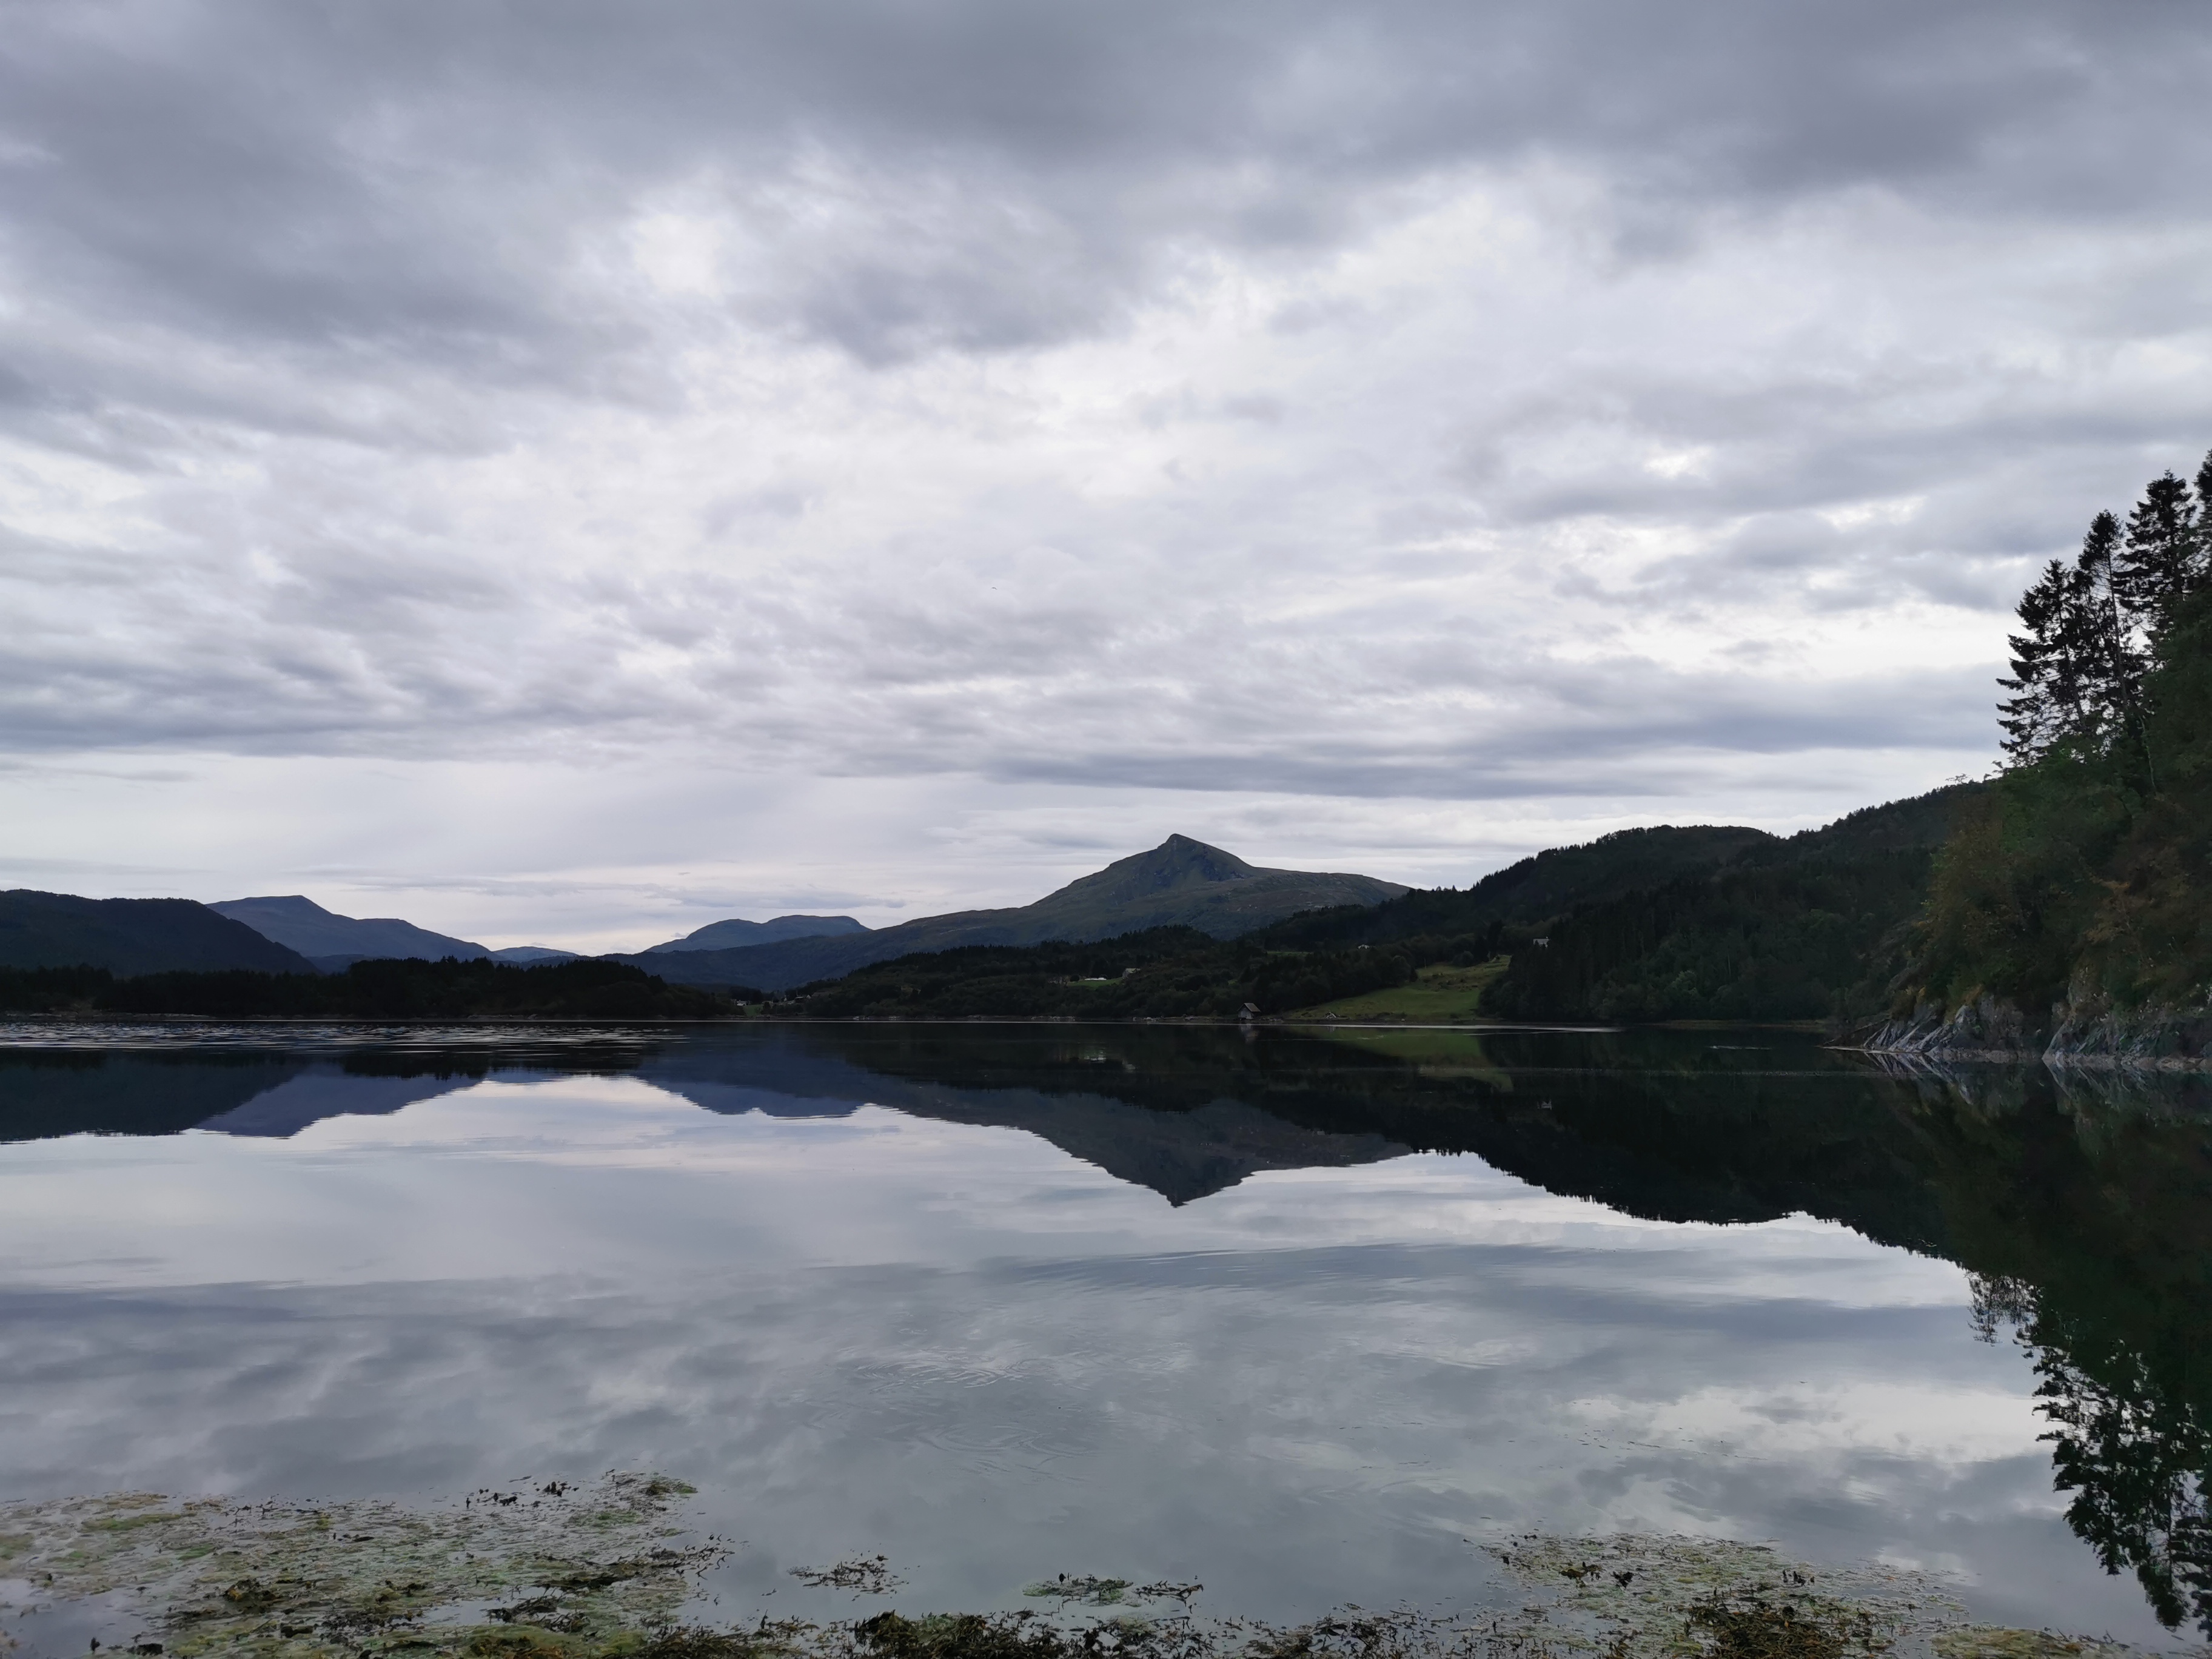
natural, body of water, reflection, highland, sky, lake, nature, water, loch, water resources, cloud, tarn, lake district, reservoir, wilderness, natural landscape, mountain, fell, river, hill, sea, tree, landscape, fjord, calm, inlet, bank, sound, coast, mountain range, national park, bay, ocean, horizon, meteorological phenomenon, symmetry